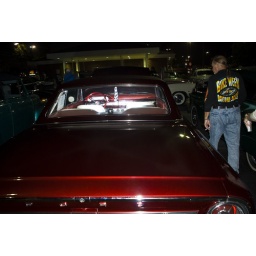
Candy Apple Red 1964 Ford Galaxie. Strobist: bare SB-600 in rear window facing front @ 1/8 (i think)